The Racecourse, Northampton

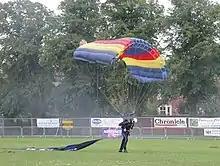
A Royal Air Force parachutist at the 16th Annual Balloon Festival

In 1974, the park was used as the venue for an international heat of the Eurovision contest Jeux Sans Frontiers. From 1990 to 2008, the Racecourse held the Northampton Balloon Festival each August. The festival drew tens of thousands of people and was seen as a similar event held on a larger scale in Bristol. Due to poor attendances due to a combination of bad weather and festival income, the council moved the festival to Billing Aquadrome in 2008. The Balloon Festival returned to the Racecourse in 2023.